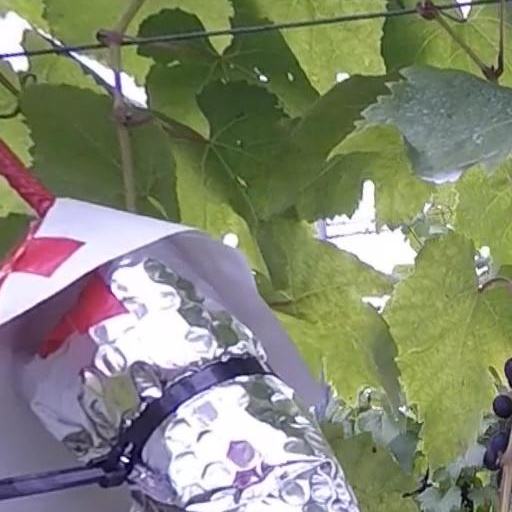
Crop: grape